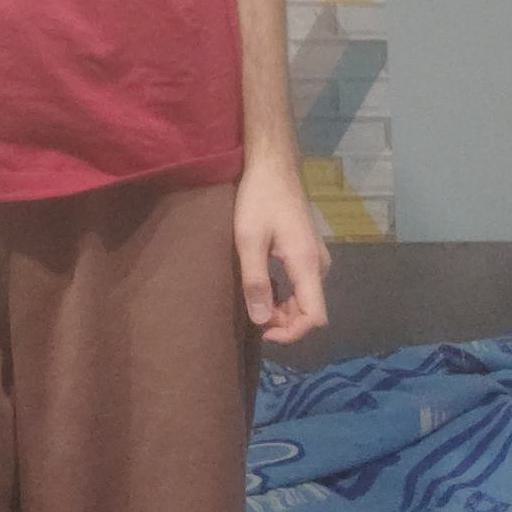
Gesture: no_gesture